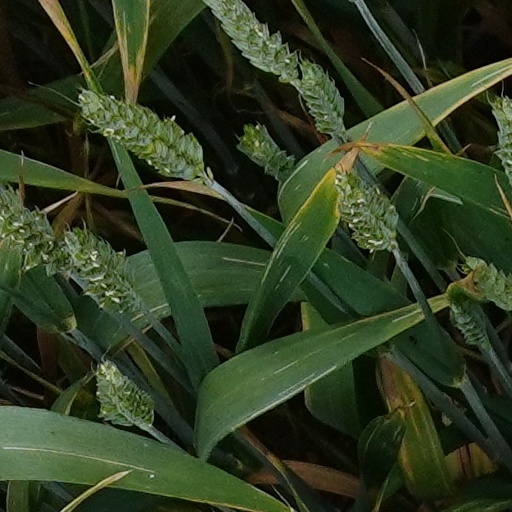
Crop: wheat